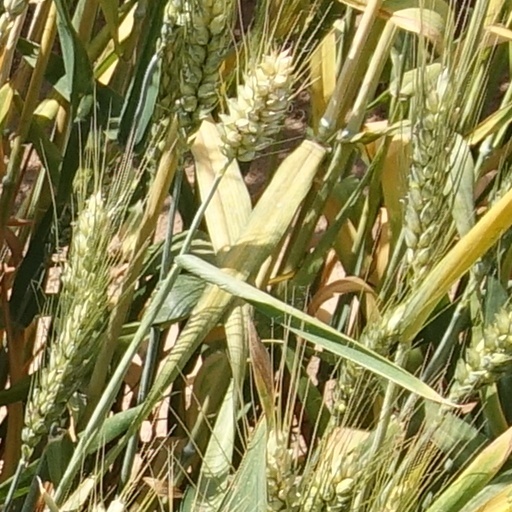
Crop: wheat